Tylomelania hannelorae

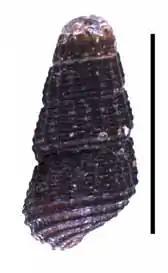
An abapertural view of a shell of a holotype of "Tylomelania hannelorae".

The females of "Tylomelania hannelorae" usually have 1-2 embryos in their brood pouch. Newly hatched snails of "Tylomelania hannelorae" have a shell height of 2.4-3.1 mm.